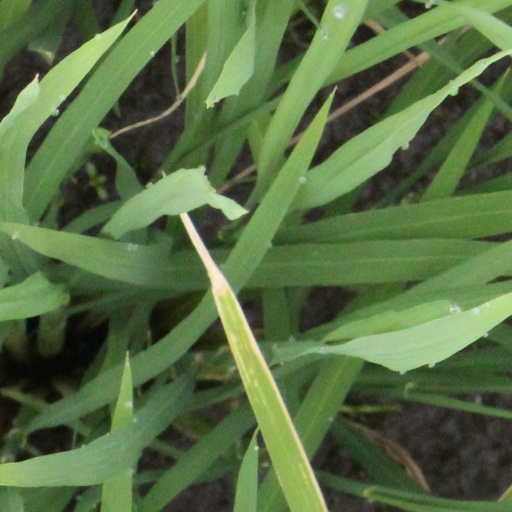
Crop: rice